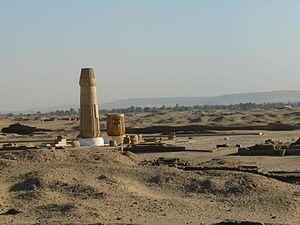
Amarna - Petit temple d'Aton